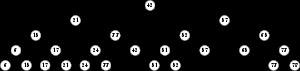
En informatique, un arbre de portée, en anglais range tree, est un arbre enraciné qui sert de structure de données pour stocker une liste de points. Il permet de trouver efficacement tous les points à une certaine distance d'un autre point, et typiquement utilisé pour deux dimensions ou plus. Les arbres de portée ont été introduits par Jon Louis Bentley en 1979. Des structures de données similaires ont été indépendamment découvertes par Lueker, Lee and Wong, et Willard. L'arbre de portée est une alternative à l'arbre kd. Par rapport aux arbres kd, l'arbre de portée offre des requêtes plus rapides en mais un stockage pire en, où n est le nombre de points stockés dans l'arbre, d la dimension de chaque point et k le nombre de points signalé par une certaine requête.